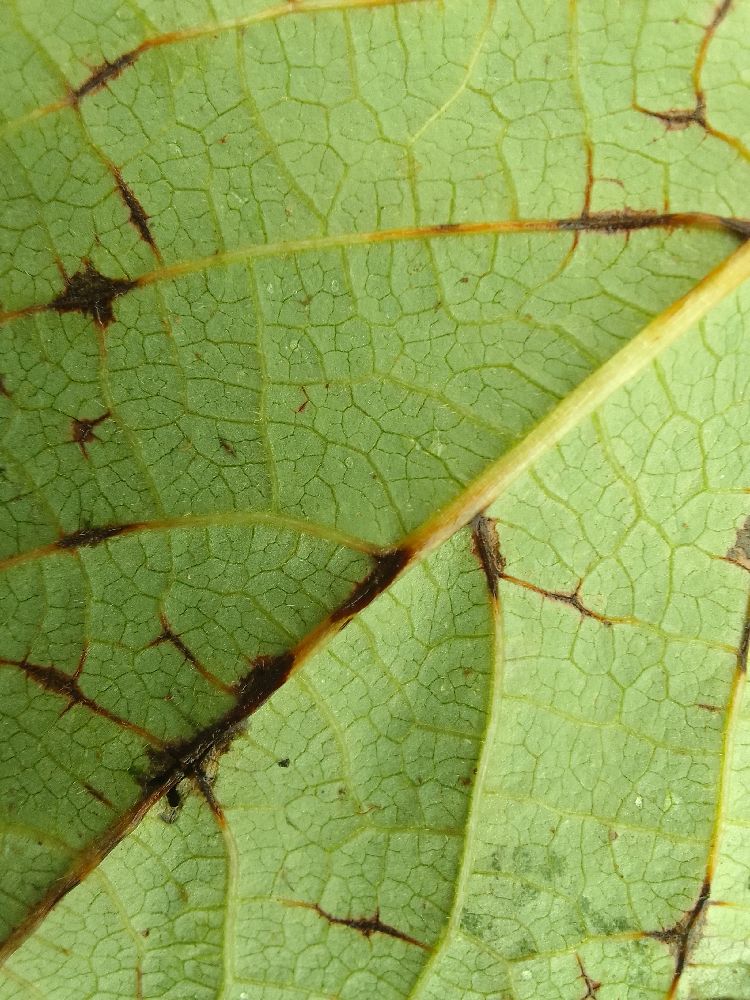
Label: anthracnose